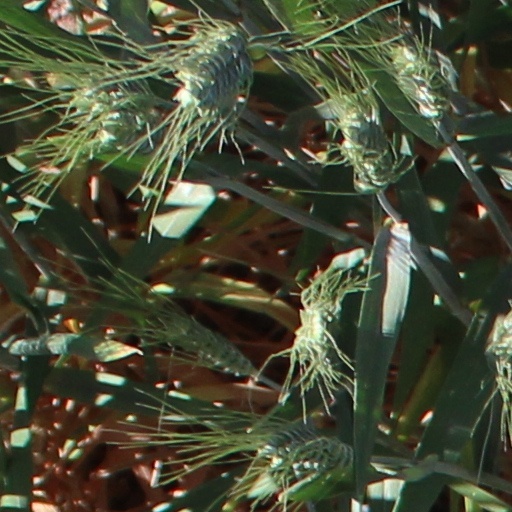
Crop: wheat